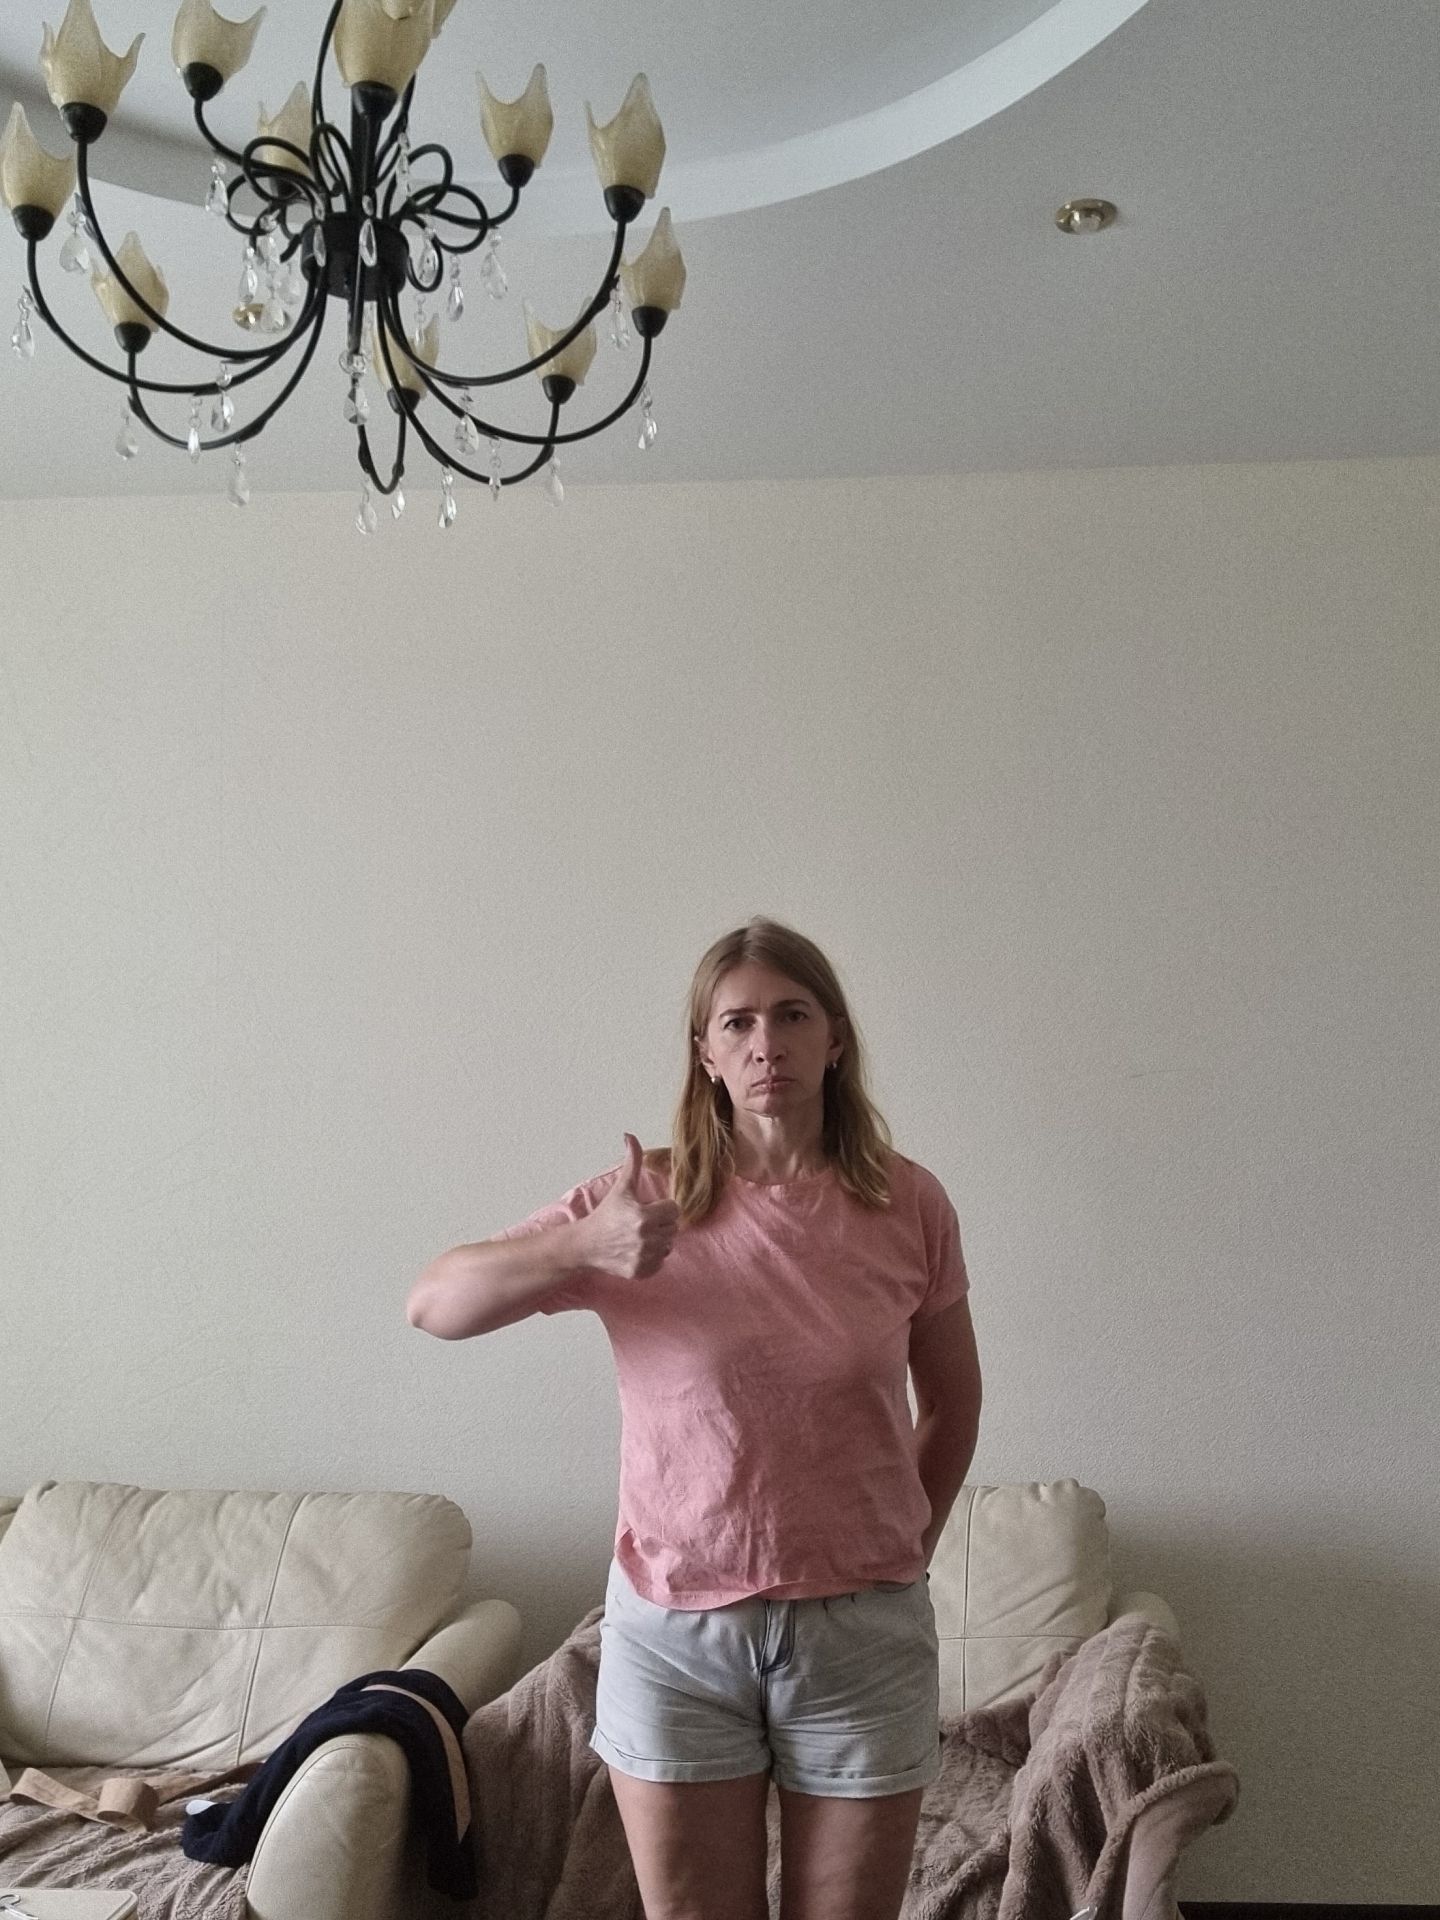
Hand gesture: like